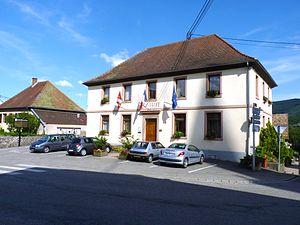
Lutzelhouse [lytsəluz] est une commune française située dans le département du Bas-Rhin, en région Grand Est.